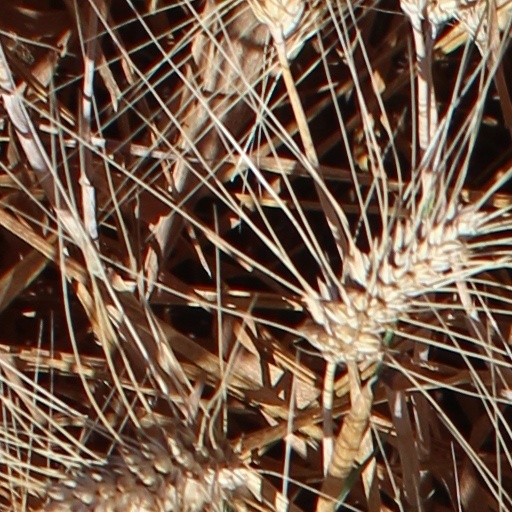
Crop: wheat